Caddy (hardware)

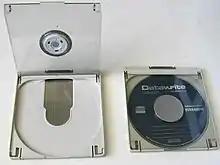
Two Compact Disc caddies

In computer hardware, a caddy is a container used to protect an optical media disc from damage when handling. Its functionality is similar to that of the 3.5" floppy disk's jacket.